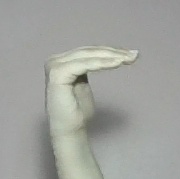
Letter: haa